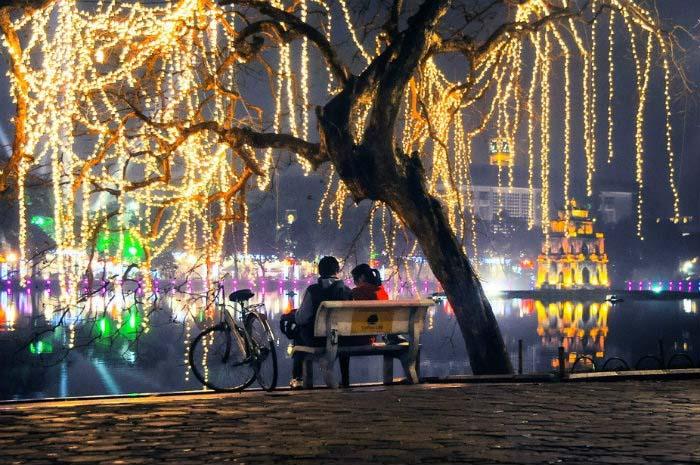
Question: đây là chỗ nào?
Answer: trên bờ hồ